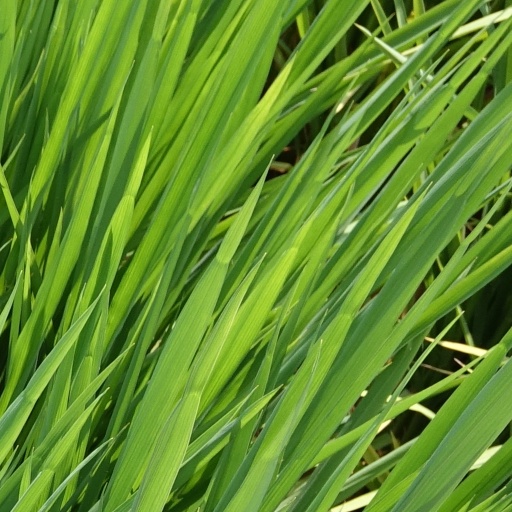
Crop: rice